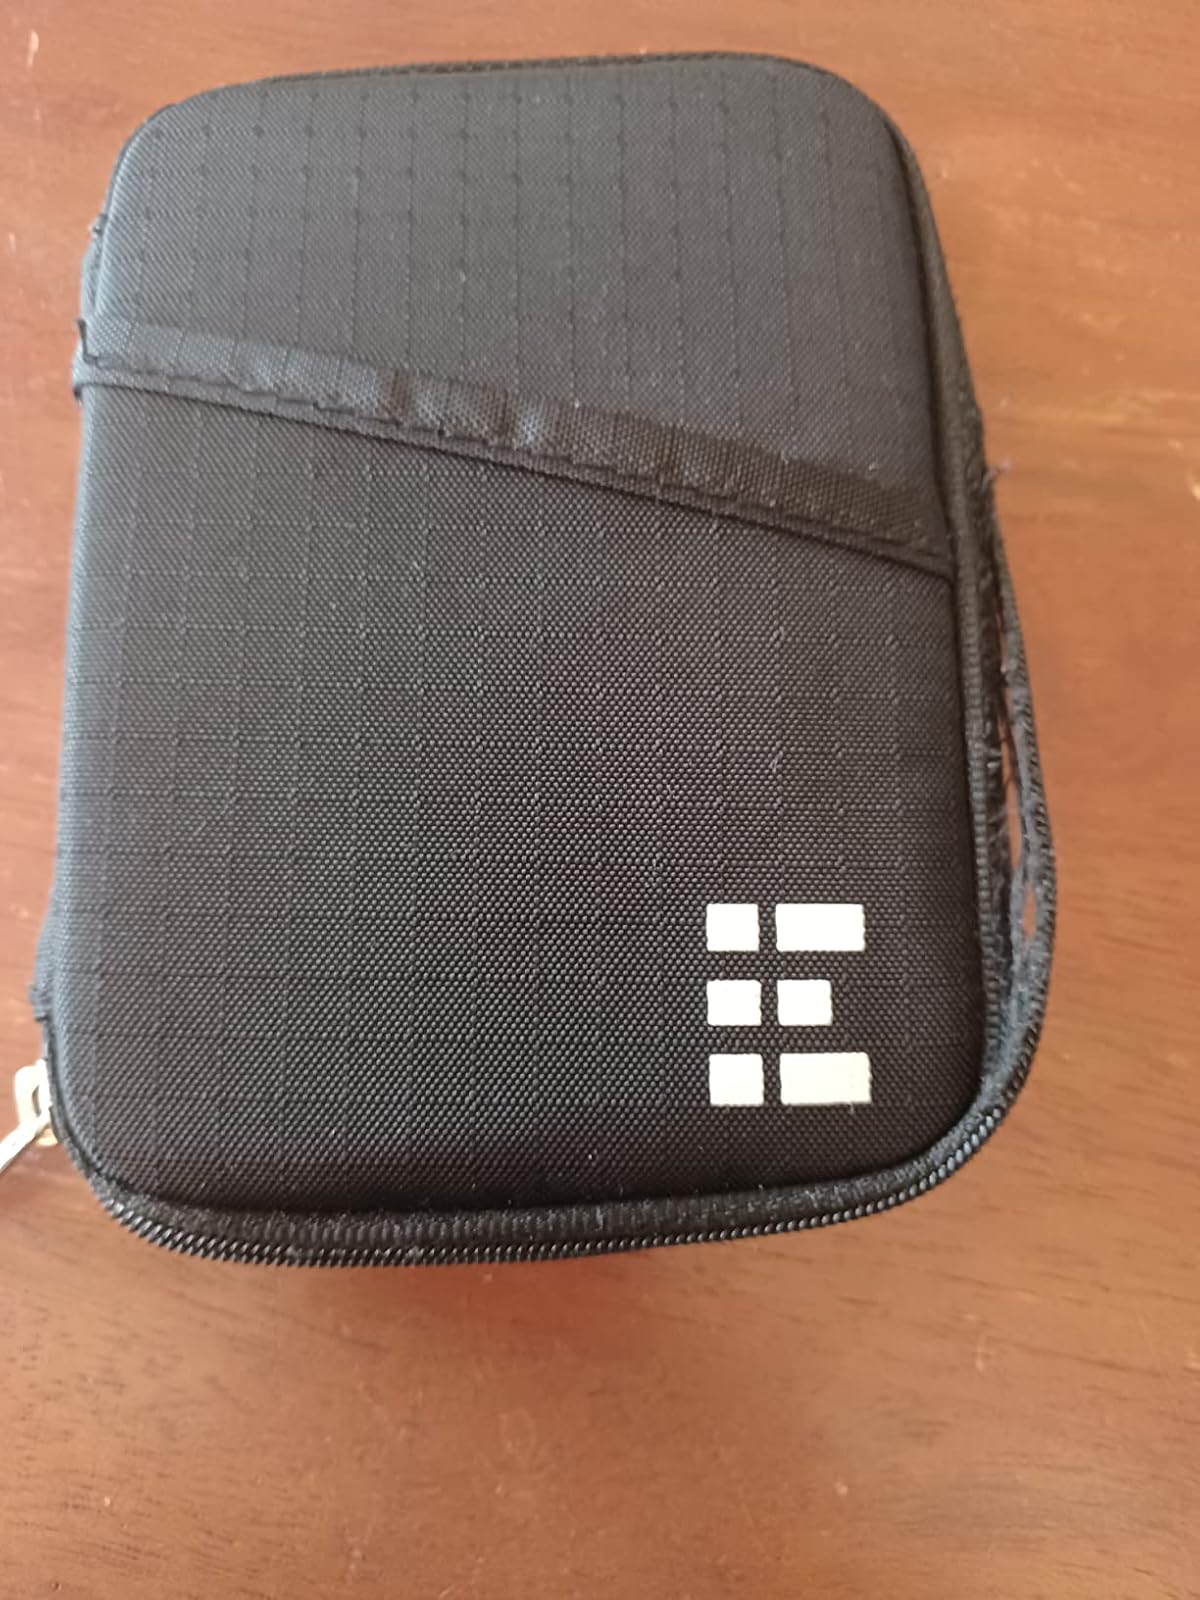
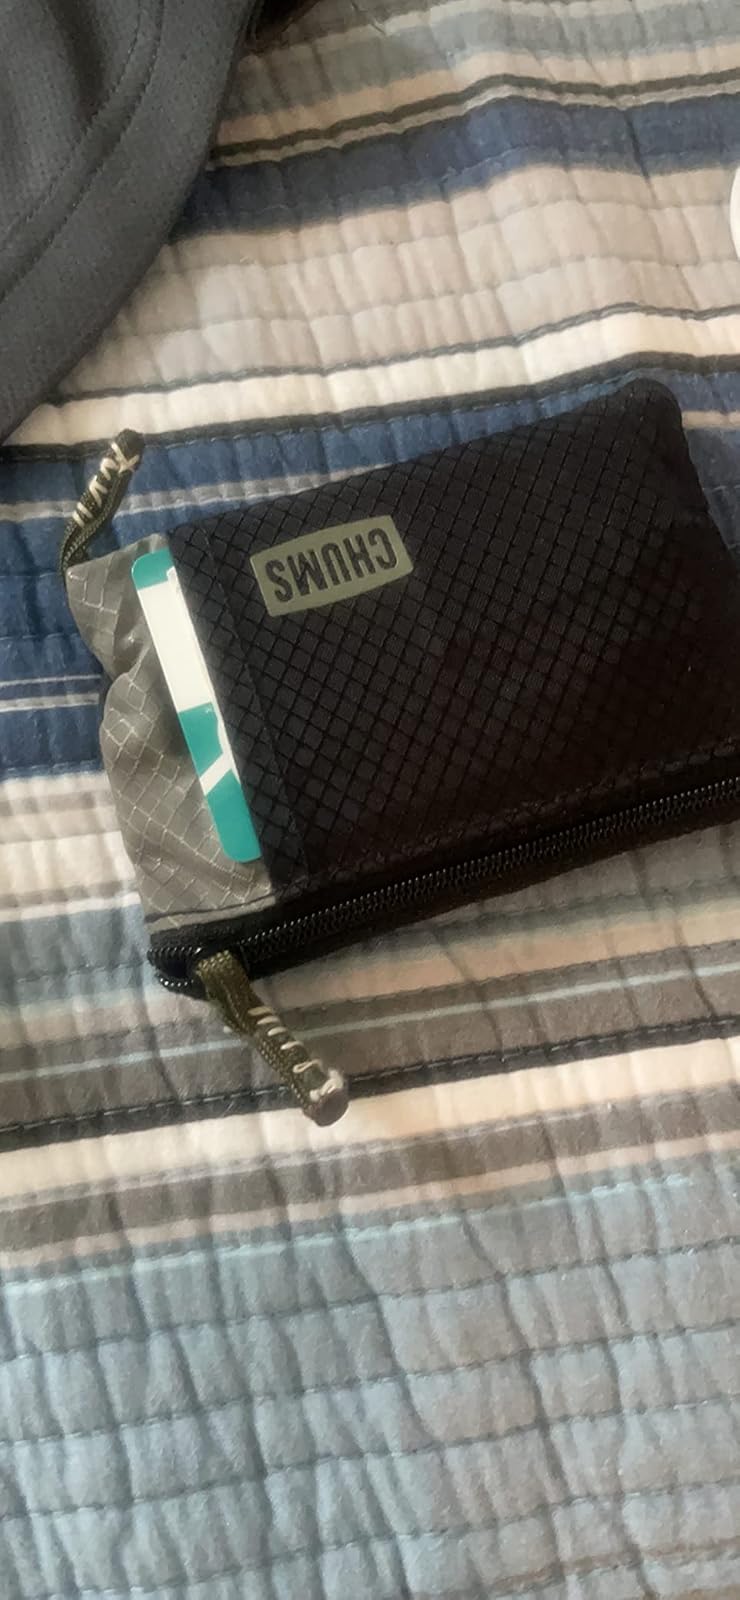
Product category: accessories_wallet
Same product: no